Fort Wayne, Indiana

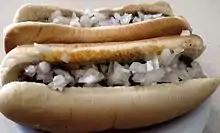
Fort Wayne style Coney Island hot dogs, developed in 1914 by Macedonian immigrants in the city

According to the 2010 census, there were 253,691 people and 113,541 households. The racial makeup of the city is 73.62% White, 15.41% Black or African American, 0.37% Native American or Alaska Native, 3.3% Asian (1.4% Burmese, 0.4% Indian, 0.3% Vietnamese, 0.2% Chinese, 0.2% Filipino, 0.1% Korean, 0.1% Laotian, 0.1% Thai), 0.06% Pacific Islander, 3.72% from other races, and 3.52% from two or more races. 7.96% of the population are Hispanic or Latino of any race. Among the Hispanic population, 6.1% are Mexican, 0.4% Puerto Rican, and 0.3% Guatemalan. Non-Hispanic Whites were 70.3% of the population in 2010, down from 87.7% in 1970.